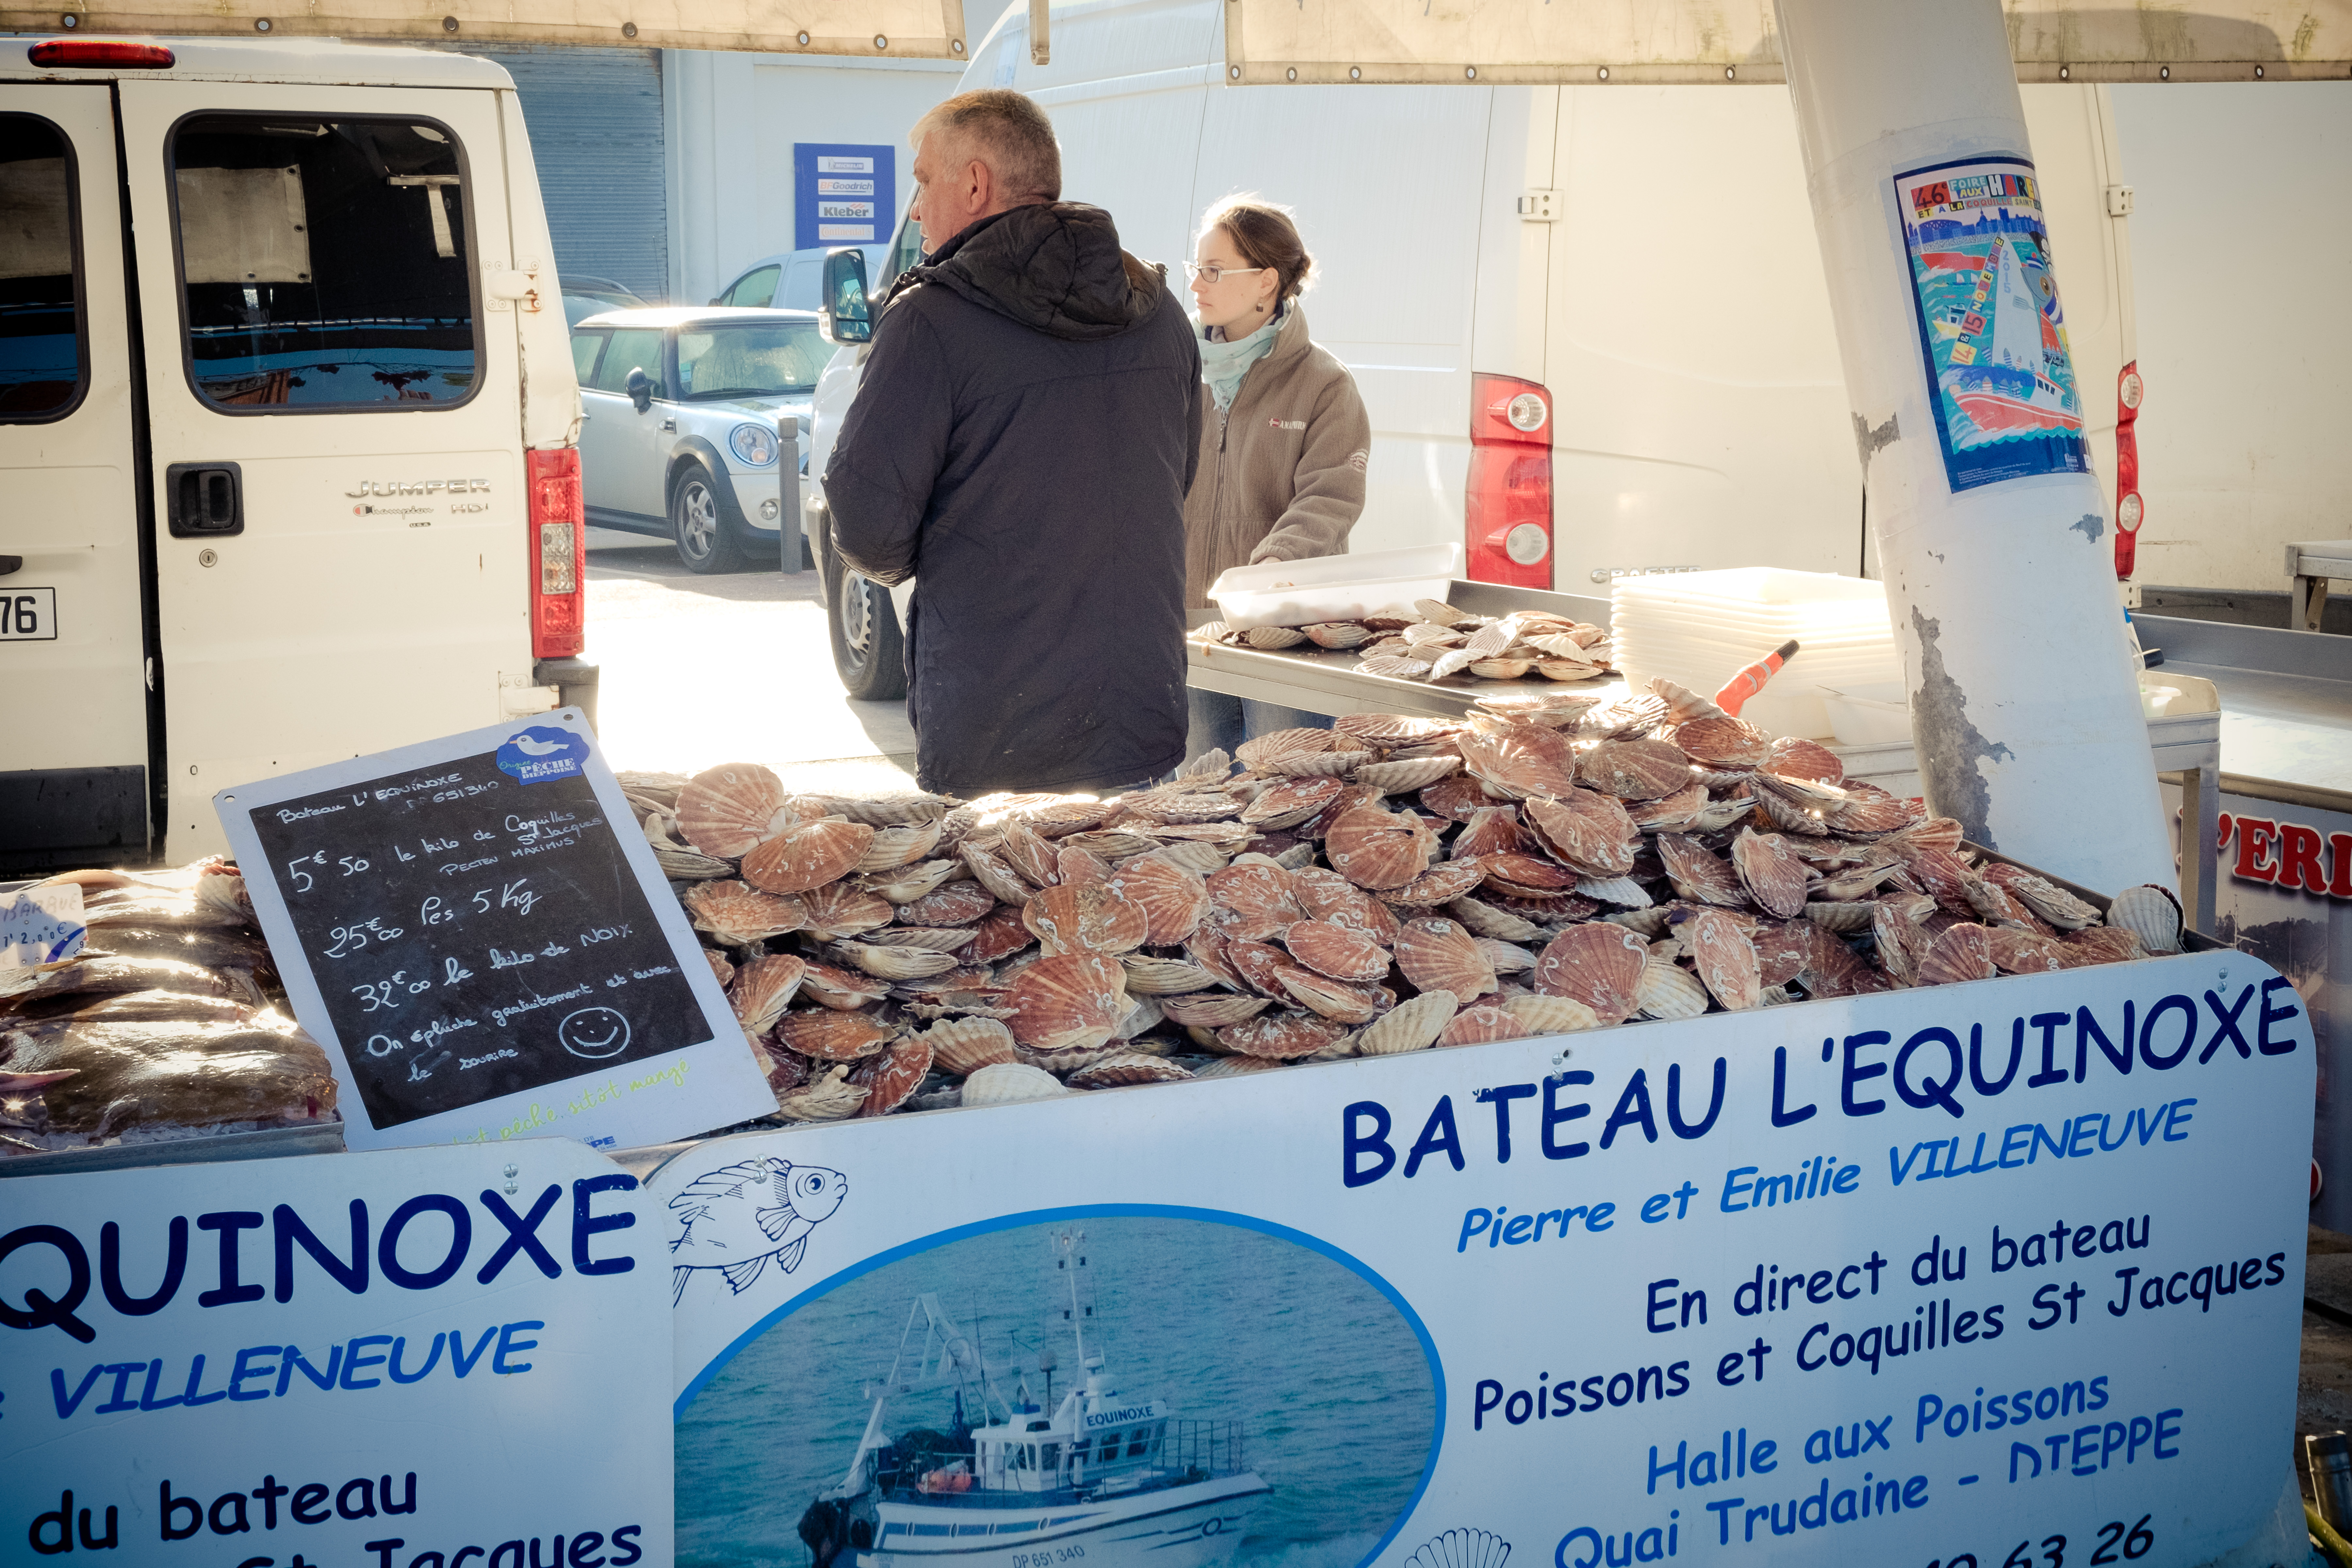
normandie, france, fr, normandy, dieppe, fuji, fujix, fujixt1, fujifilm, travel